Honoring our PACT Act of 2022

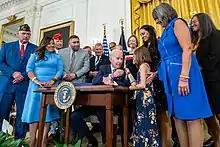
President Joe Biden signing the bill into law in the East Room of the White House on August 10, 2022

Burn pits were used as a waste disposal method by the United States Armed Forces during the Gulf War, the Kosovo War, the War in Afghanistan, and the Iraq War, but have since been terminated due to the toxic fumes that posed health risks to nearby soldiers.